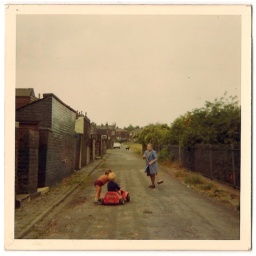
me in my red car on the back lane